Alex Ich

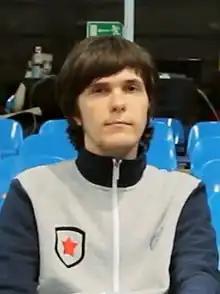
Ichetovkin in 2014

Aleksei Ichetovkin, better known as Alex Ich, is a Russian retired professional "League of Legends" player. He is currently a streamer for the Pittsburgh Knights. During his professional career, Alex Ich played as the mid laner for several teams, including Moscow Five, Gambit Gaming, Renegades, Team Dragon Knights, Team Envy, and Ninjas in Pyjamas. During the peak of his career, around 2012, he was considered one of the best players in the world.